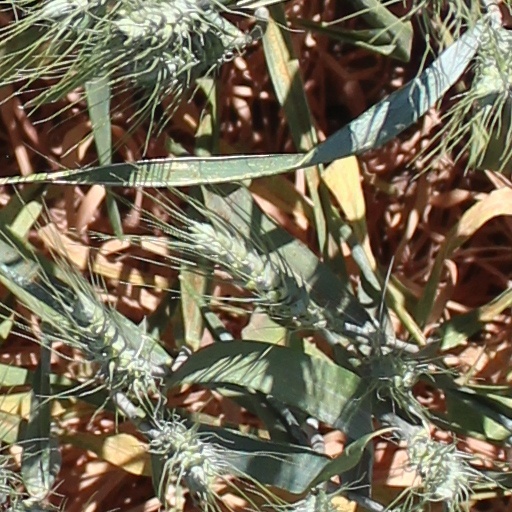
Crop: wheat